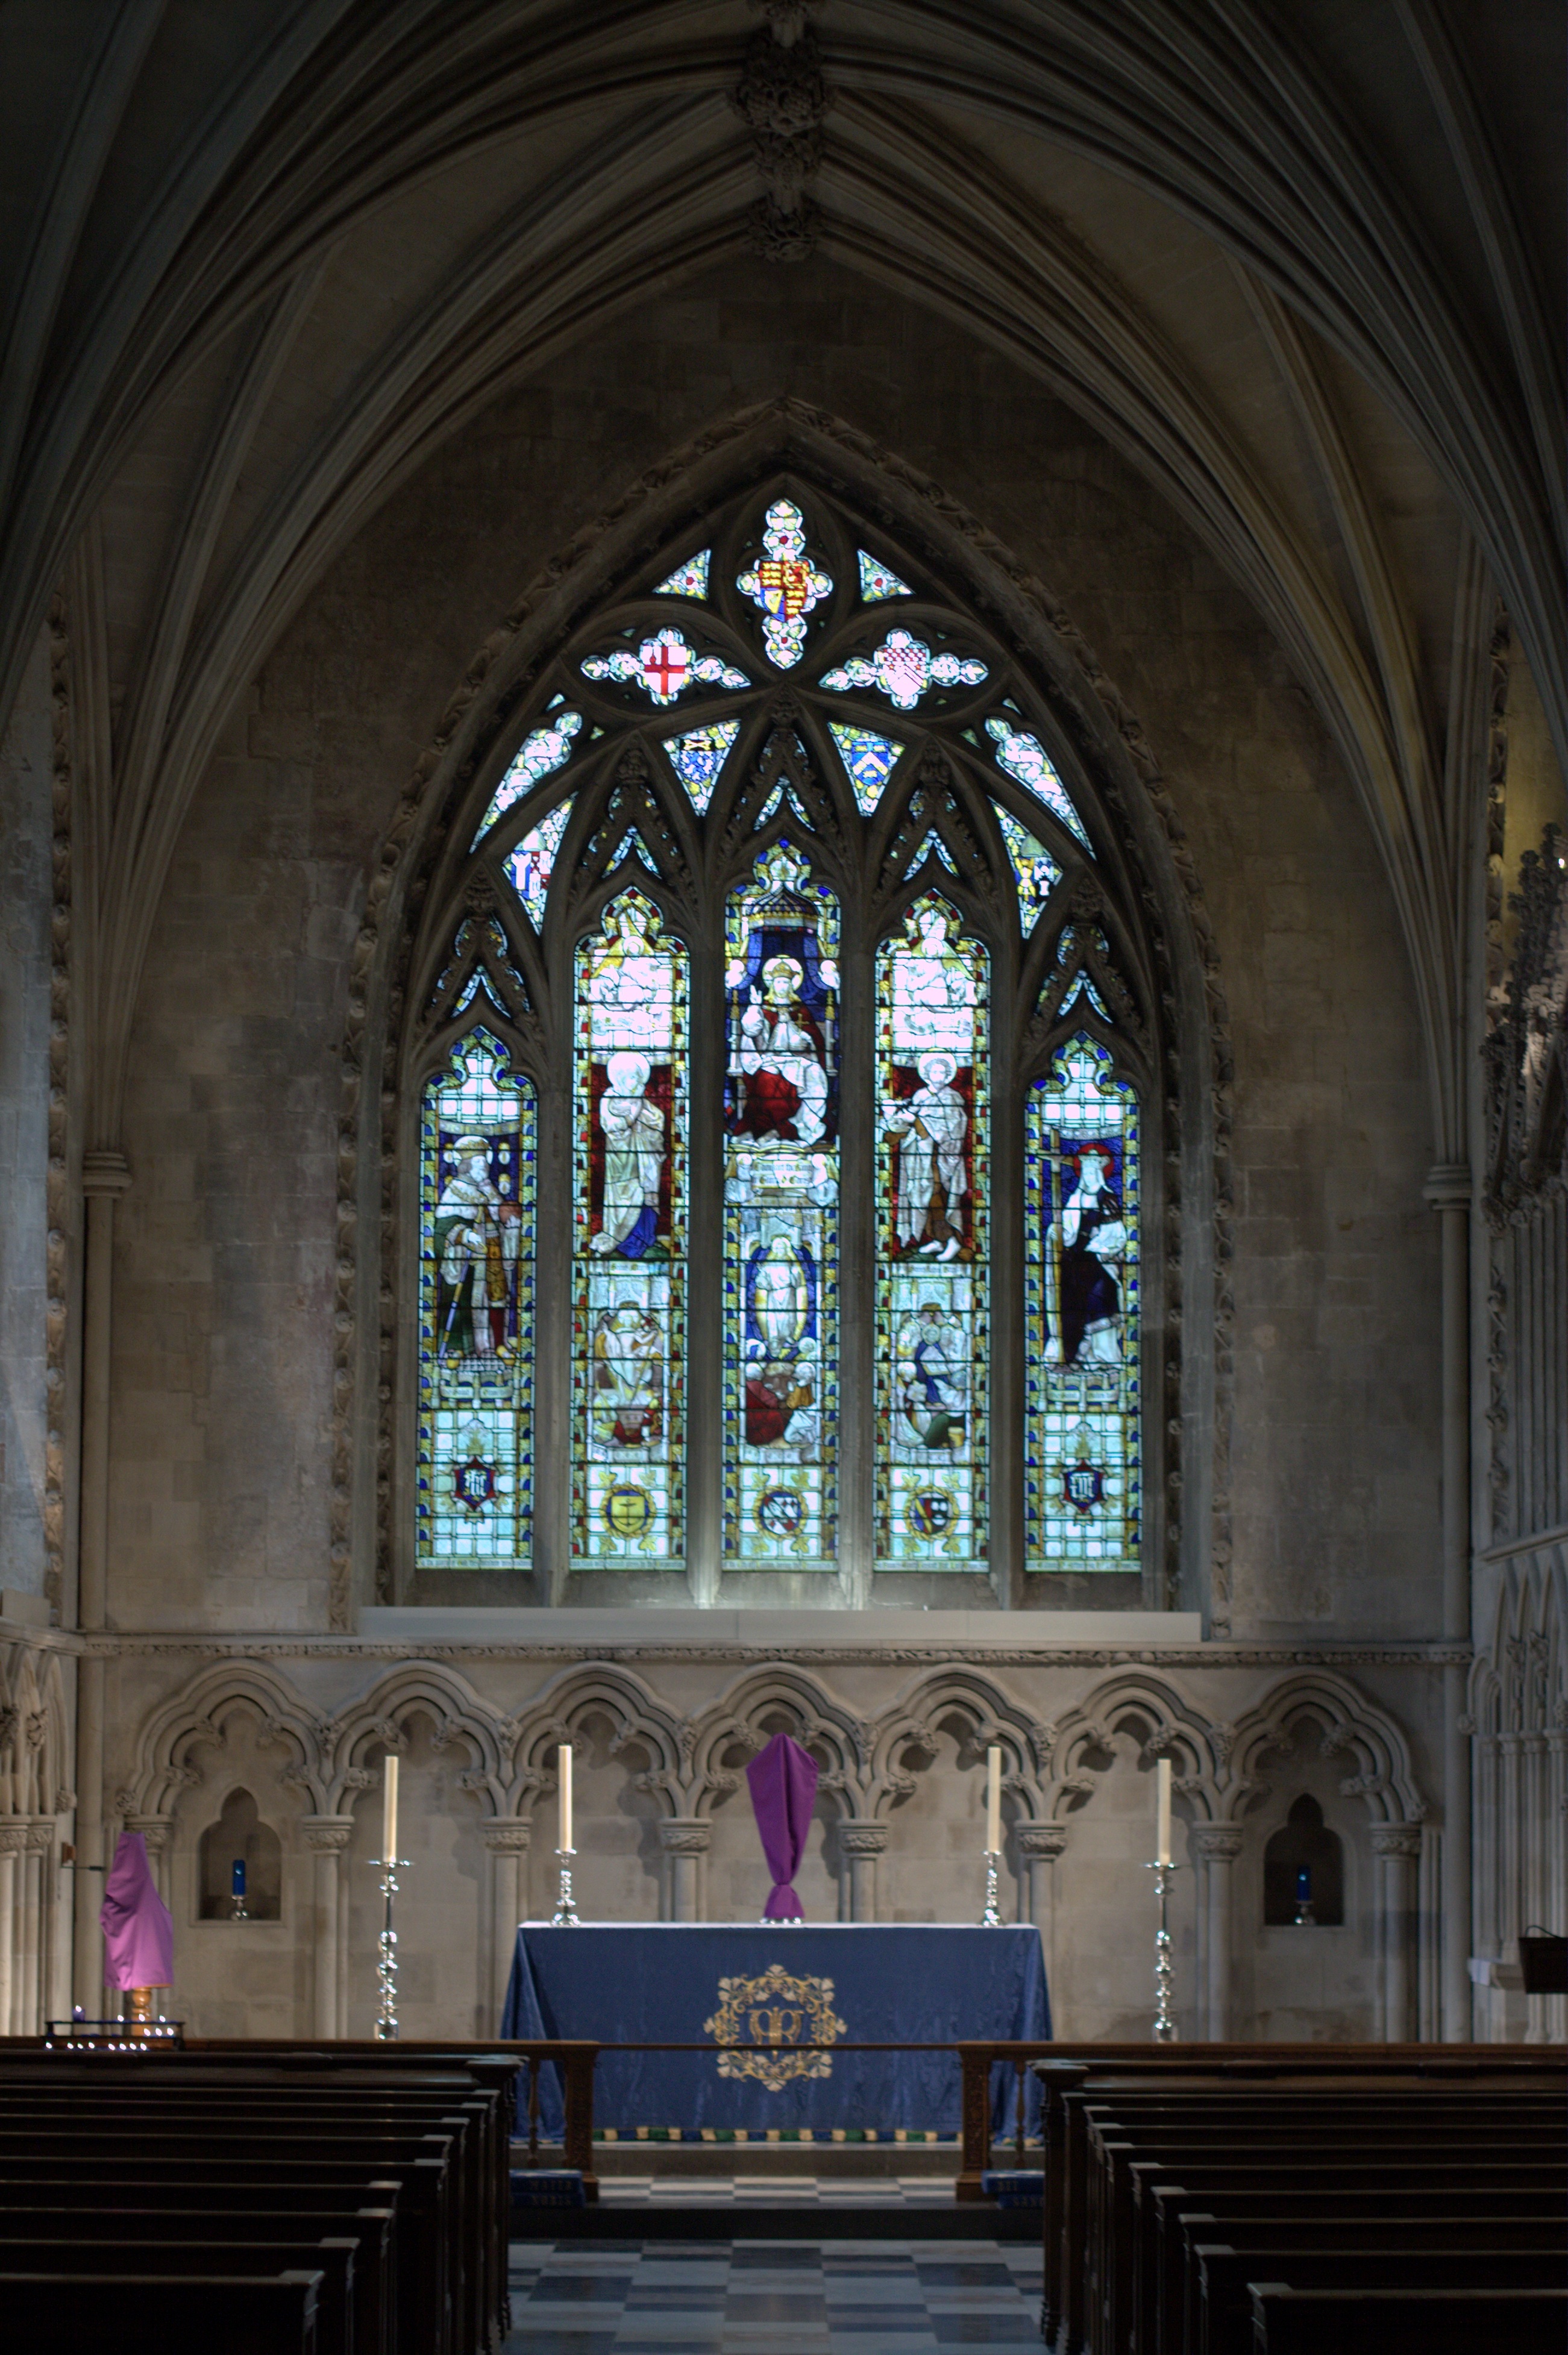
architecture, window, glass, building, church, cathedral, chapel, place of worship, monastery, symmetry, gothic architecture